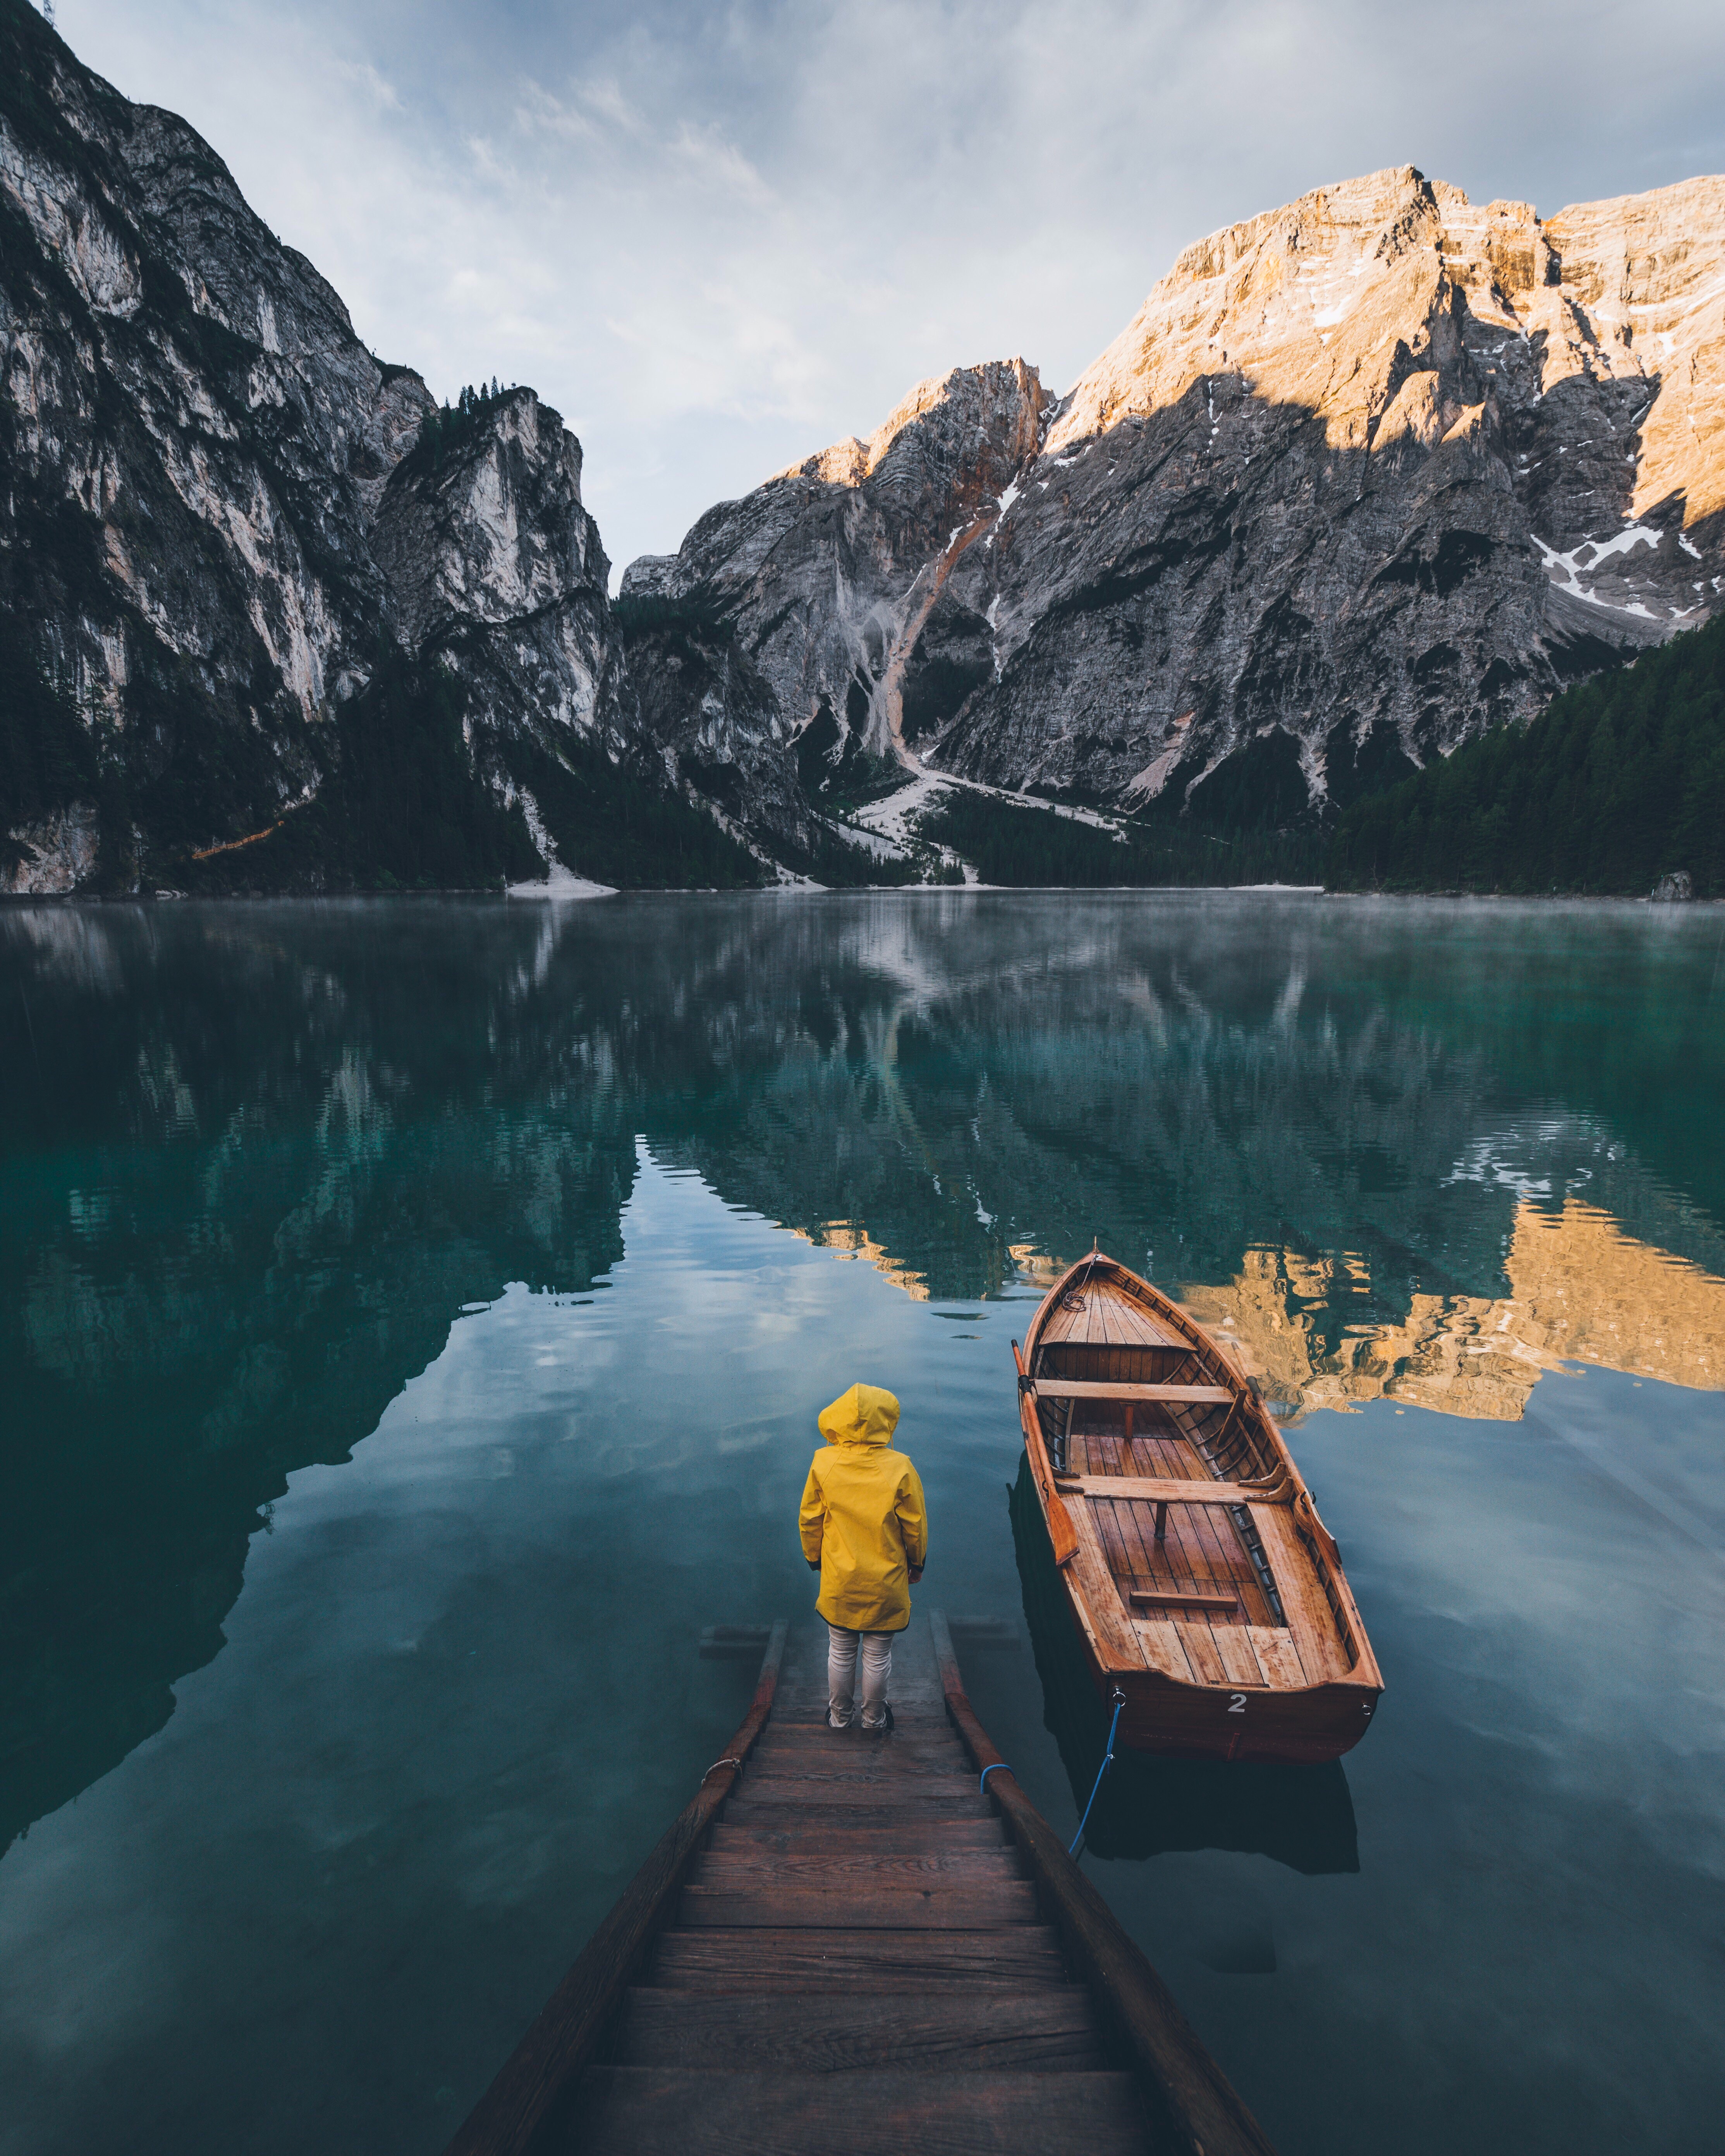
landscape, water, nature, wilderness, mountain, sky, lake, mountain range, reflection, calm, fjord, reservoir, terrain, national park, sound, loch, moraine, lake district, glacial lake, computer wallpaper, glacial landform, mount scenery